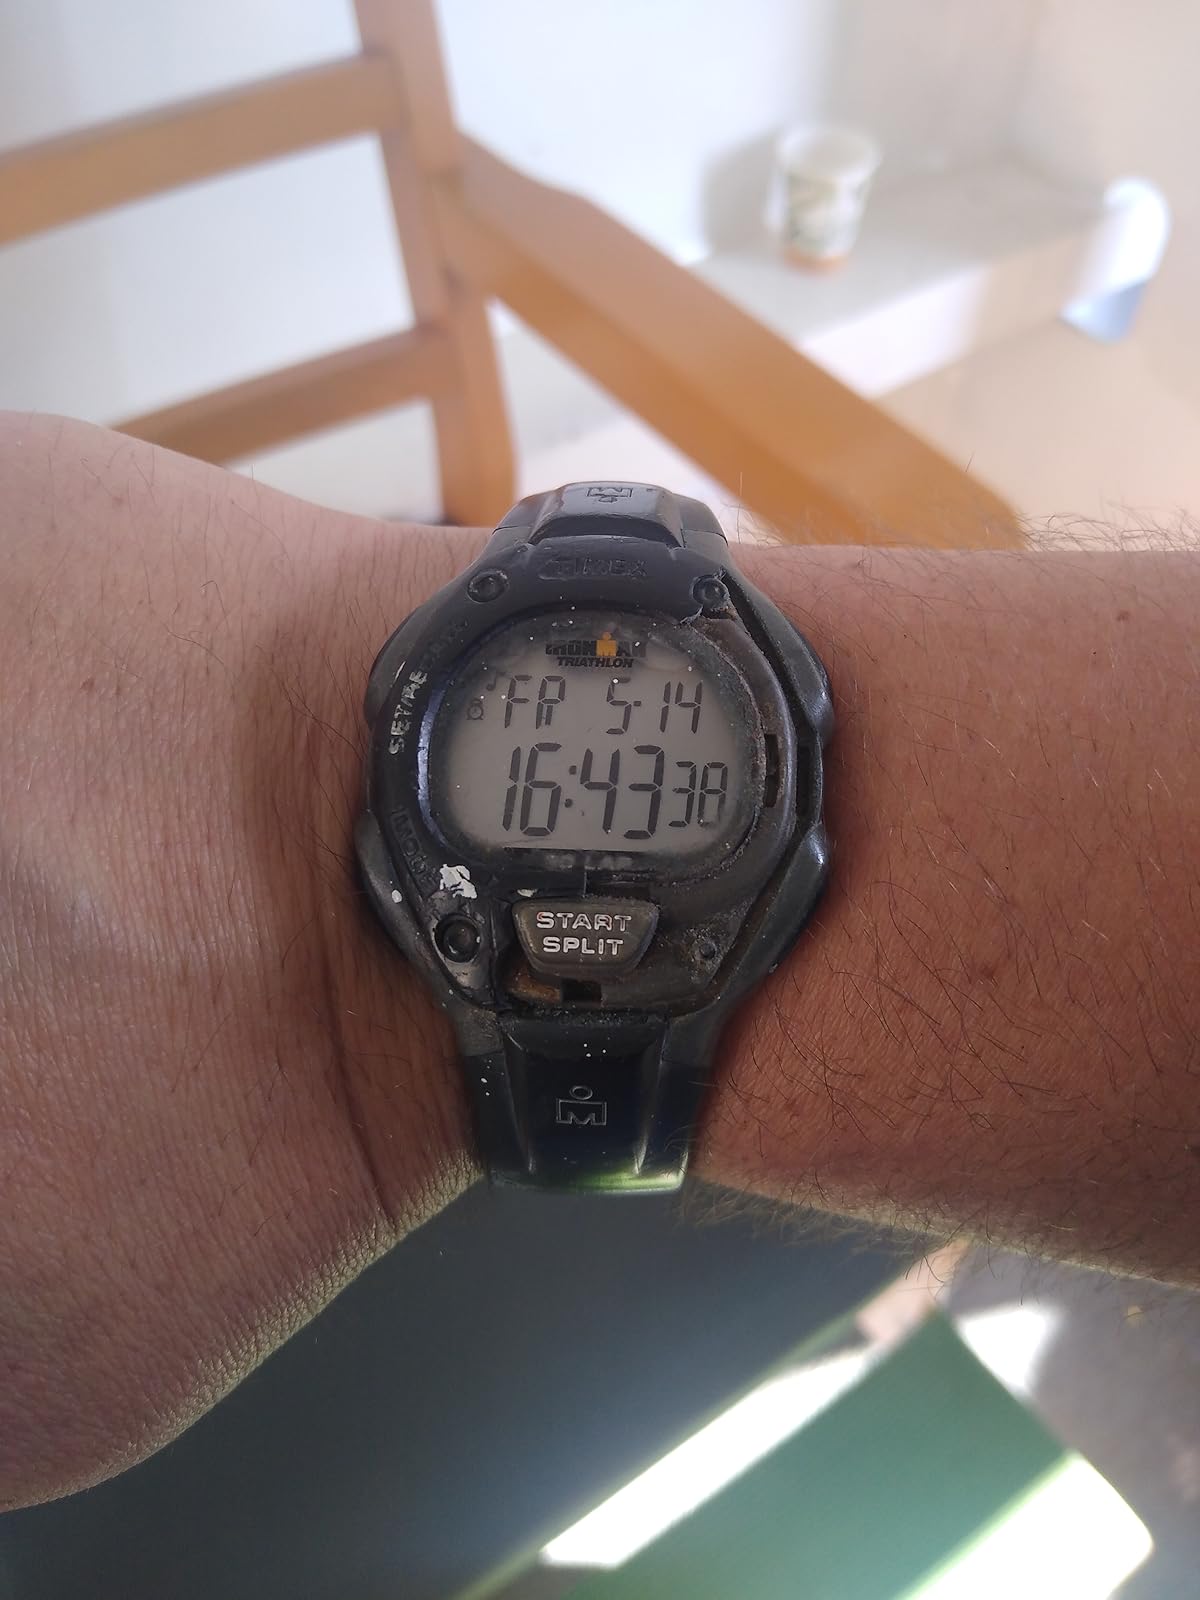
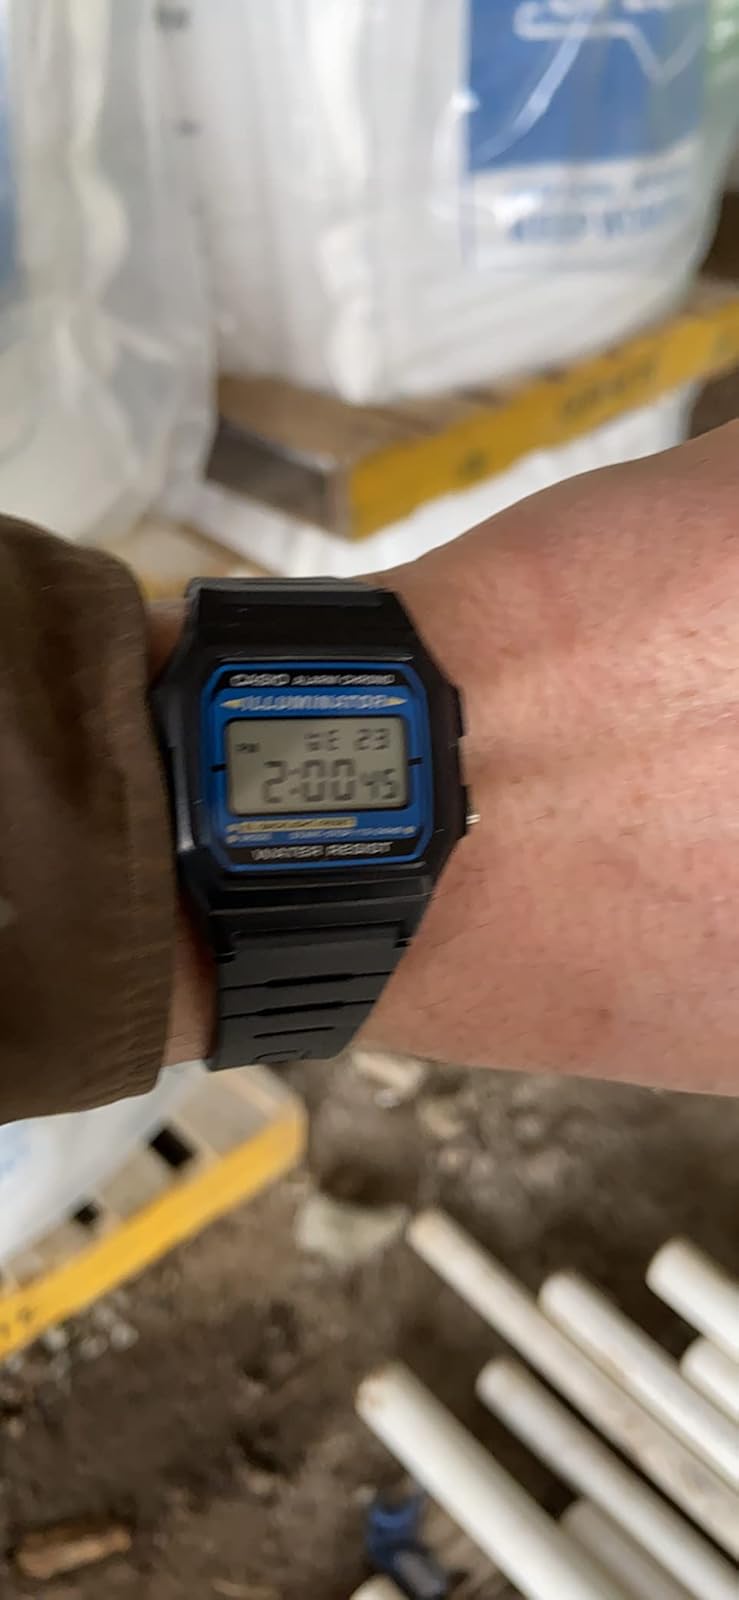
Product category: accessories_watch
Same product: no